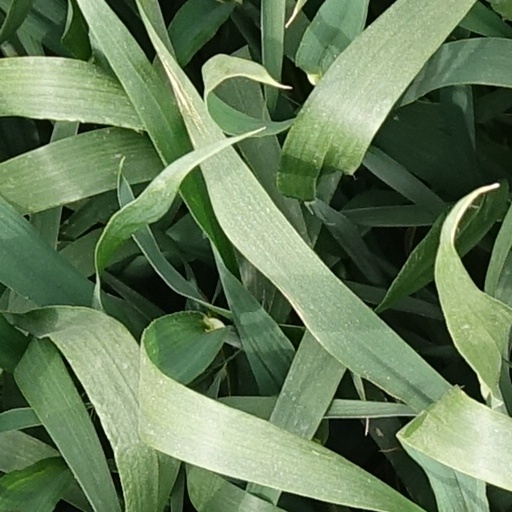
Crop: wheat